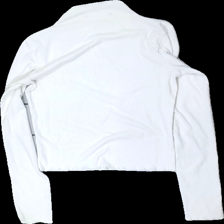
View: back
Type: Top
Category: Ladies
Brand: Not in the list
Colors: White
Material: 60% polyester, 40% cotton
Cut: Turtle neck, Tight
Season: All
Stains: Major
Price range: <50
Recommended usage: Export